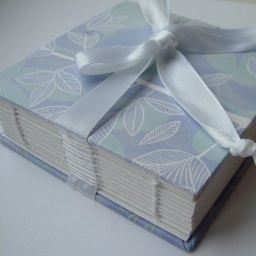
Hand bound book in mint, blue and white with a white ribbon to wrap around to close it